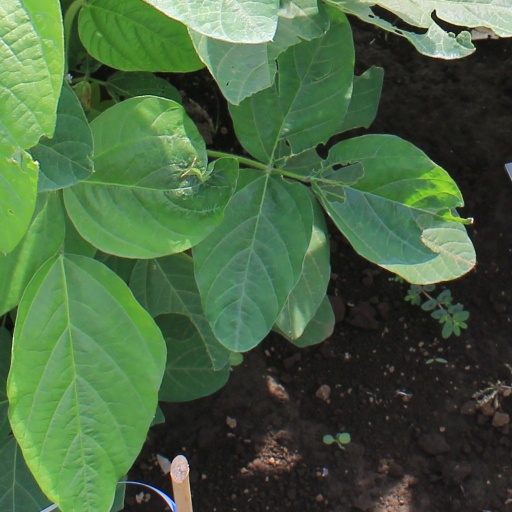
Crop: soybean